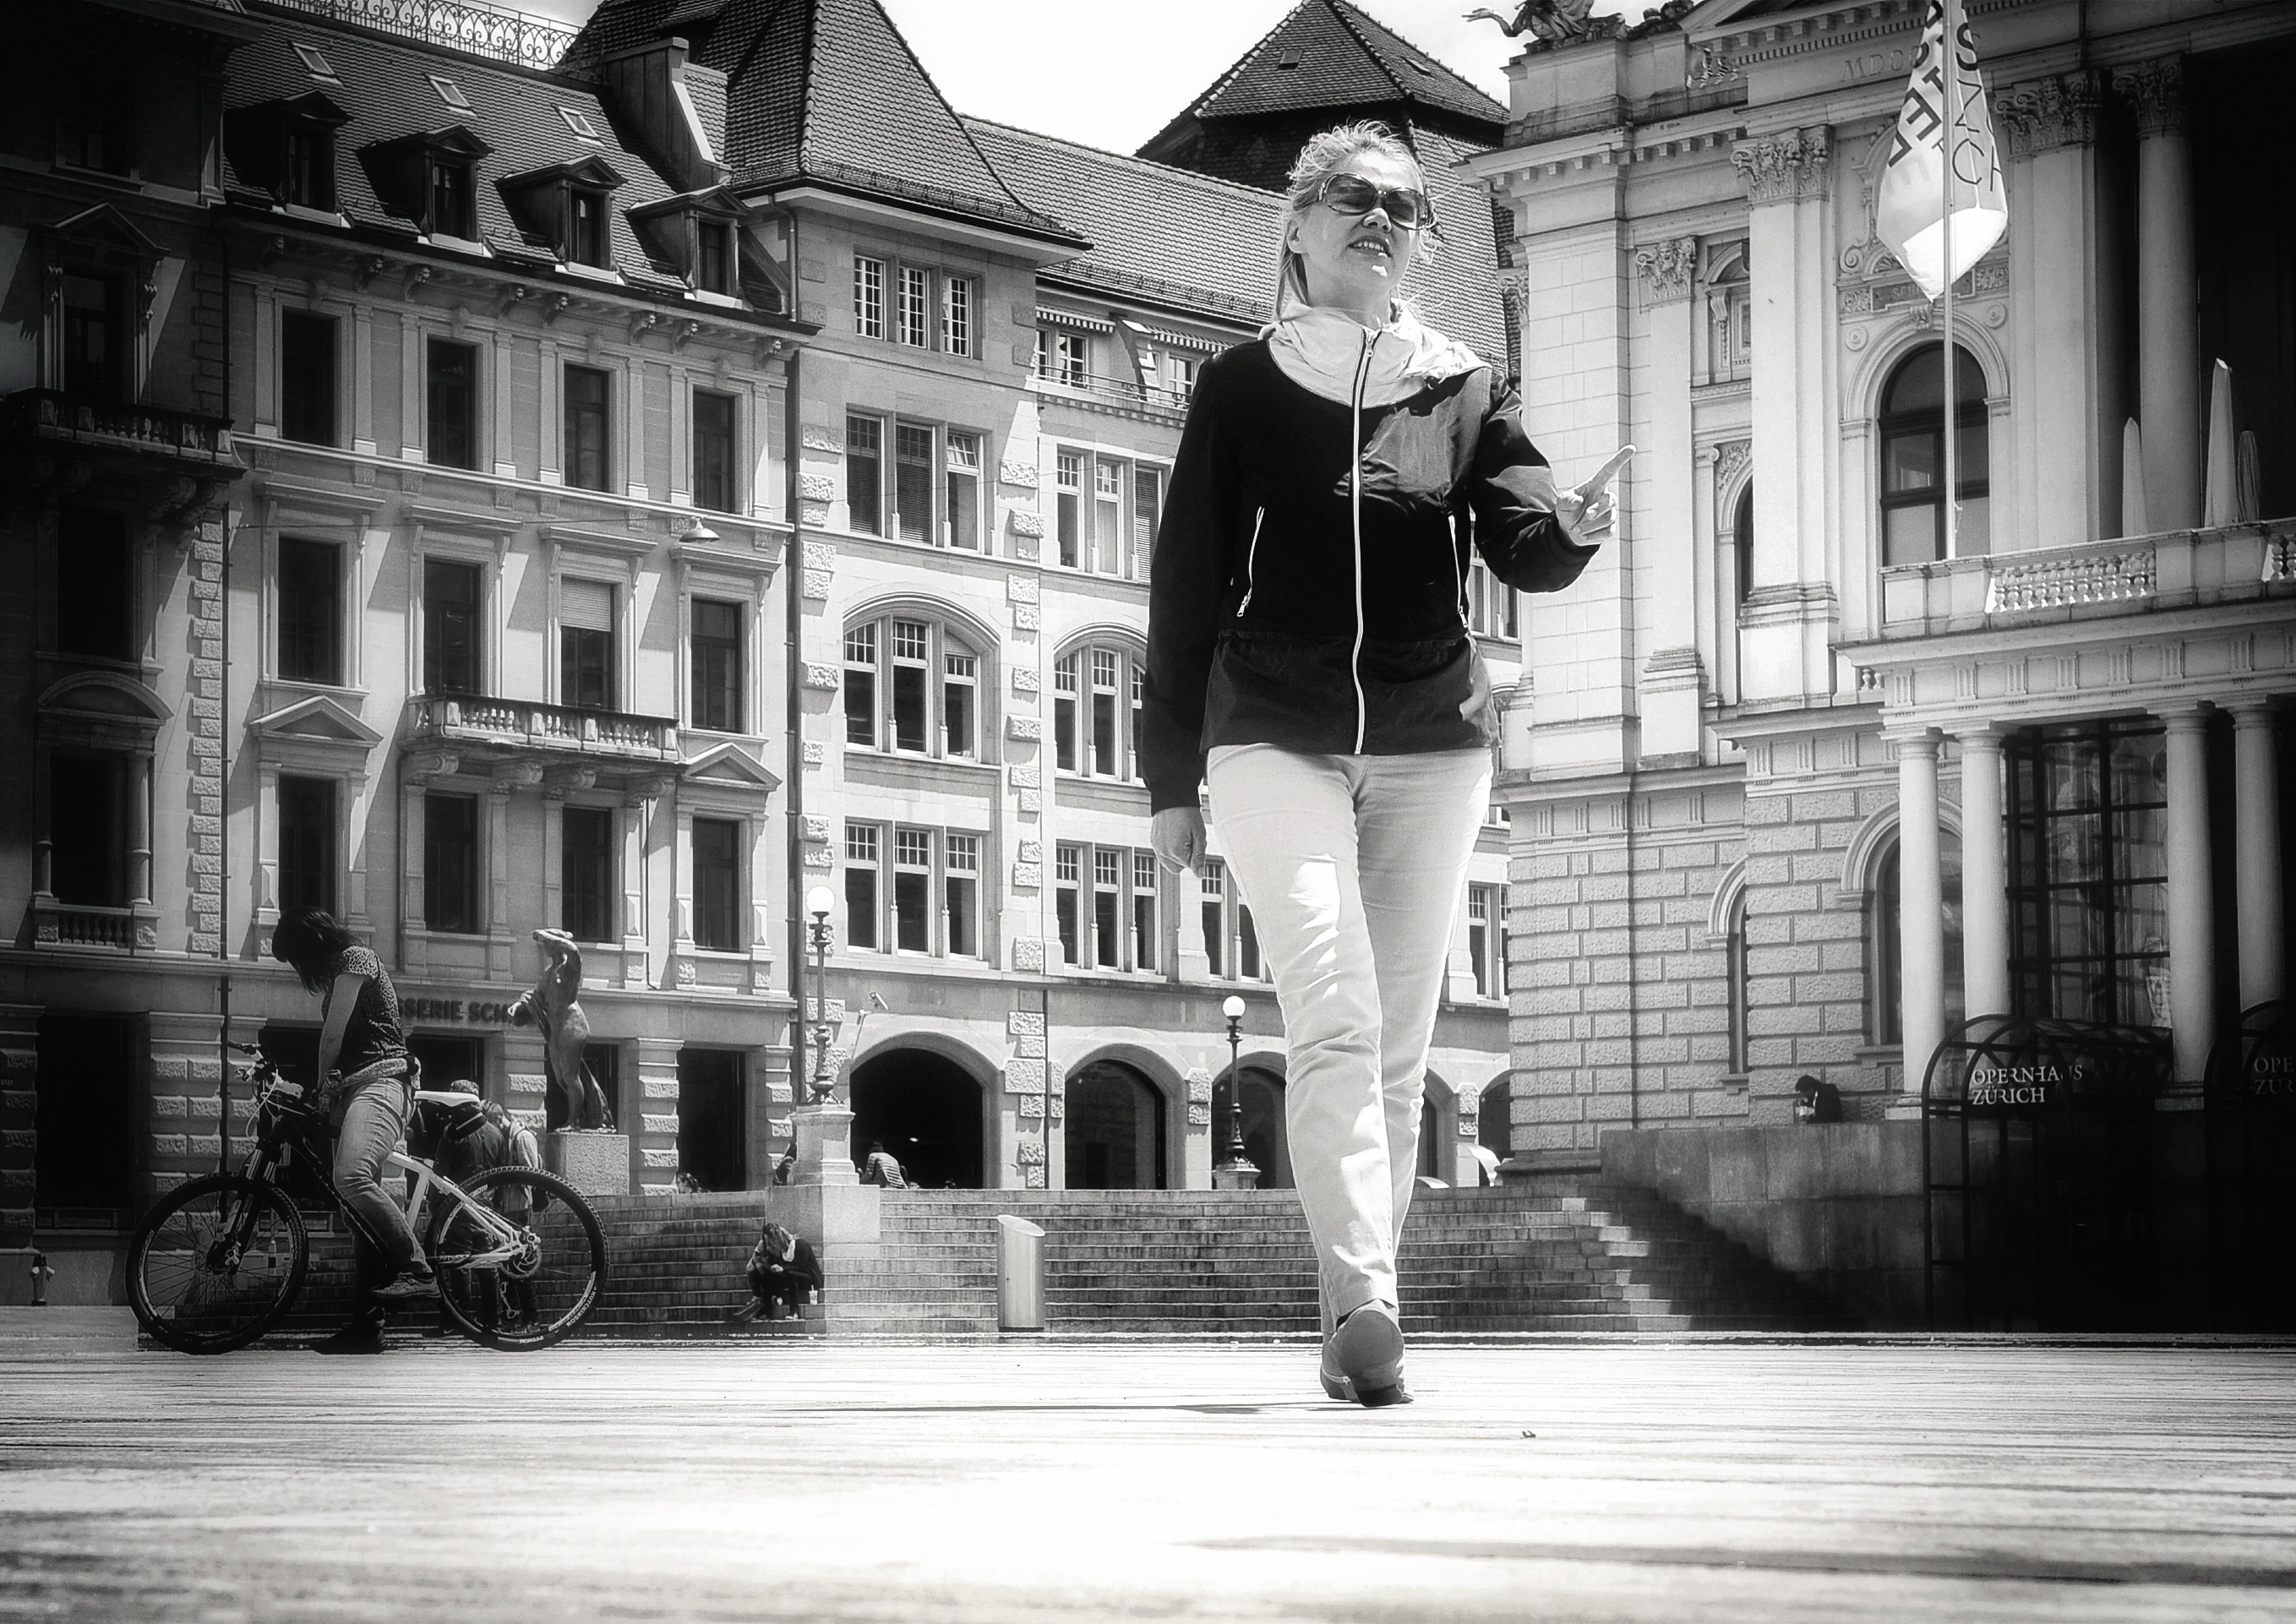
black and white, people, road, white, street, photography, fashion, nikon, black, monochrome, streetphotography, flickr, bw, candid, infrastructure, photograph, snapshot, ch, schweiz, switzerland, schwarzweiss, zri, zurich, blancoynegro, snapseed, image, streetscene, streetpix, thomas8047, onthestreets, iamnikon, d300s, blackandwithe, streetphotographer, zrigrafien, streetartstreetlife, 175528, stadtzrich, mimicry, monochrome photography, film noir